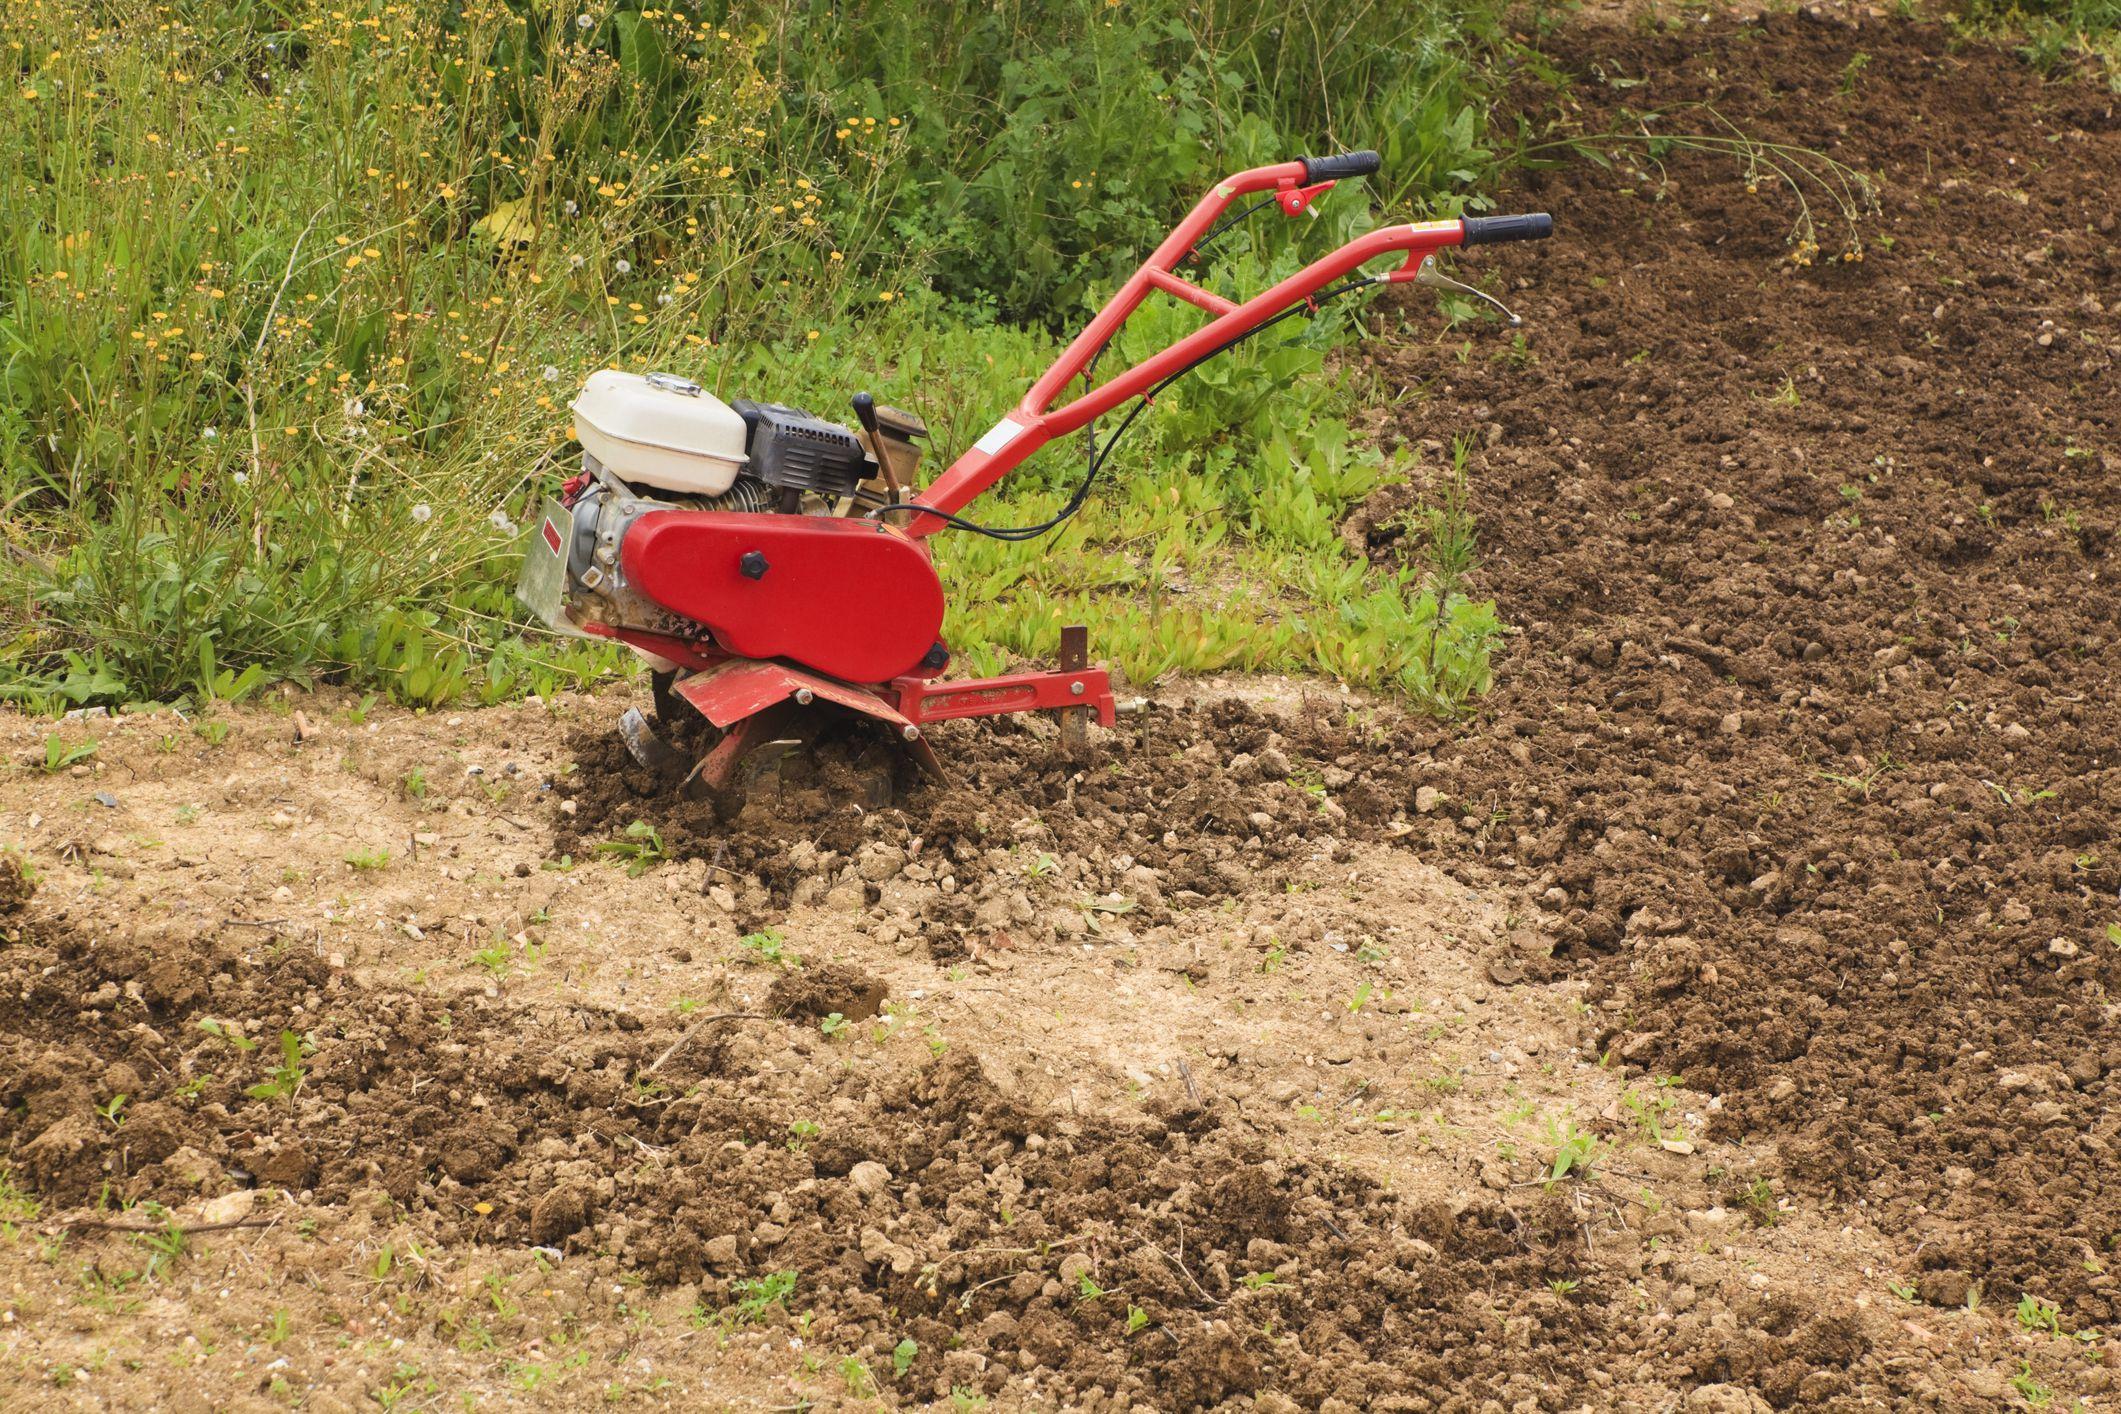
Mashine ya kulimia inayotumia injini kulainisha na kuchanganya udongo kwa haraka na ufanisi mkubwa kabla ya kupanda. Kwa ubora wake na muundo wake, huwa na matumizi rahisi pia hutumika kwenye mashamba ya kama kilimo cha bustani ambapo huchochea uzalishaji wa kupunguza muda wa maandalizi ya mashamba na kuboresha afya ya udongo.